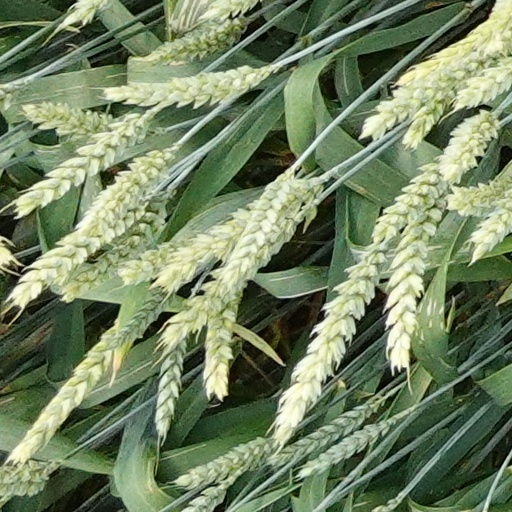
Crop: wheat